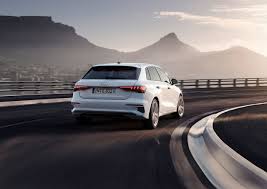
Label: noambulance